Augusta Treverorum

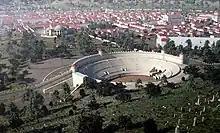
View of the late antique city from the southeast

According to the finding of several inscriptions it could be assumed that already the Gallic usurpers had coins struck in Trier. However, the attribution of Gallic coinage to Trier is problematic; the minting of imperial coins at the Trier mint is only certain from 293/294, under Caesar Constantius I. The Trier mint was one of the most important mints of the Late Antique Empire. During almost 150 years, 39 emperors, usurpers, empresses and emperor's sons were minted on coins in Trier, including all emperors ruling in the western part except Jovian. Known are more than 520 gold, 310 silver and 1250 bronze coins with different obverse and reverse. Trier mintages were mostly marked by the letter group TR.